Skyy Moore

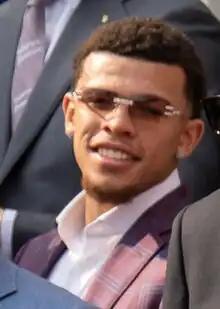
Moore in 2023

Skyy Moore (born September 10, 2000) is an American professional football wide receiver for the Kansas City Chiefs of the National Football League (NFL). He played college football for the Western Michigan Broncos and was selected by the Chiefs in the second round of the 2022 NFL draft.